Super-Kamiokande

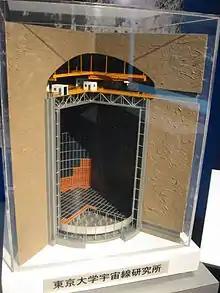
A model of KamiokaNDE

Construction of the predecessor of the present Kamioka Observatory, the Institute for Cosmic Ray Research, University of Tokyo began in 1982 and was completed in April 1983. The purpose of the observatory was to determine the existence of proton decay, one of the most fundamental questions of elementary particle physics.